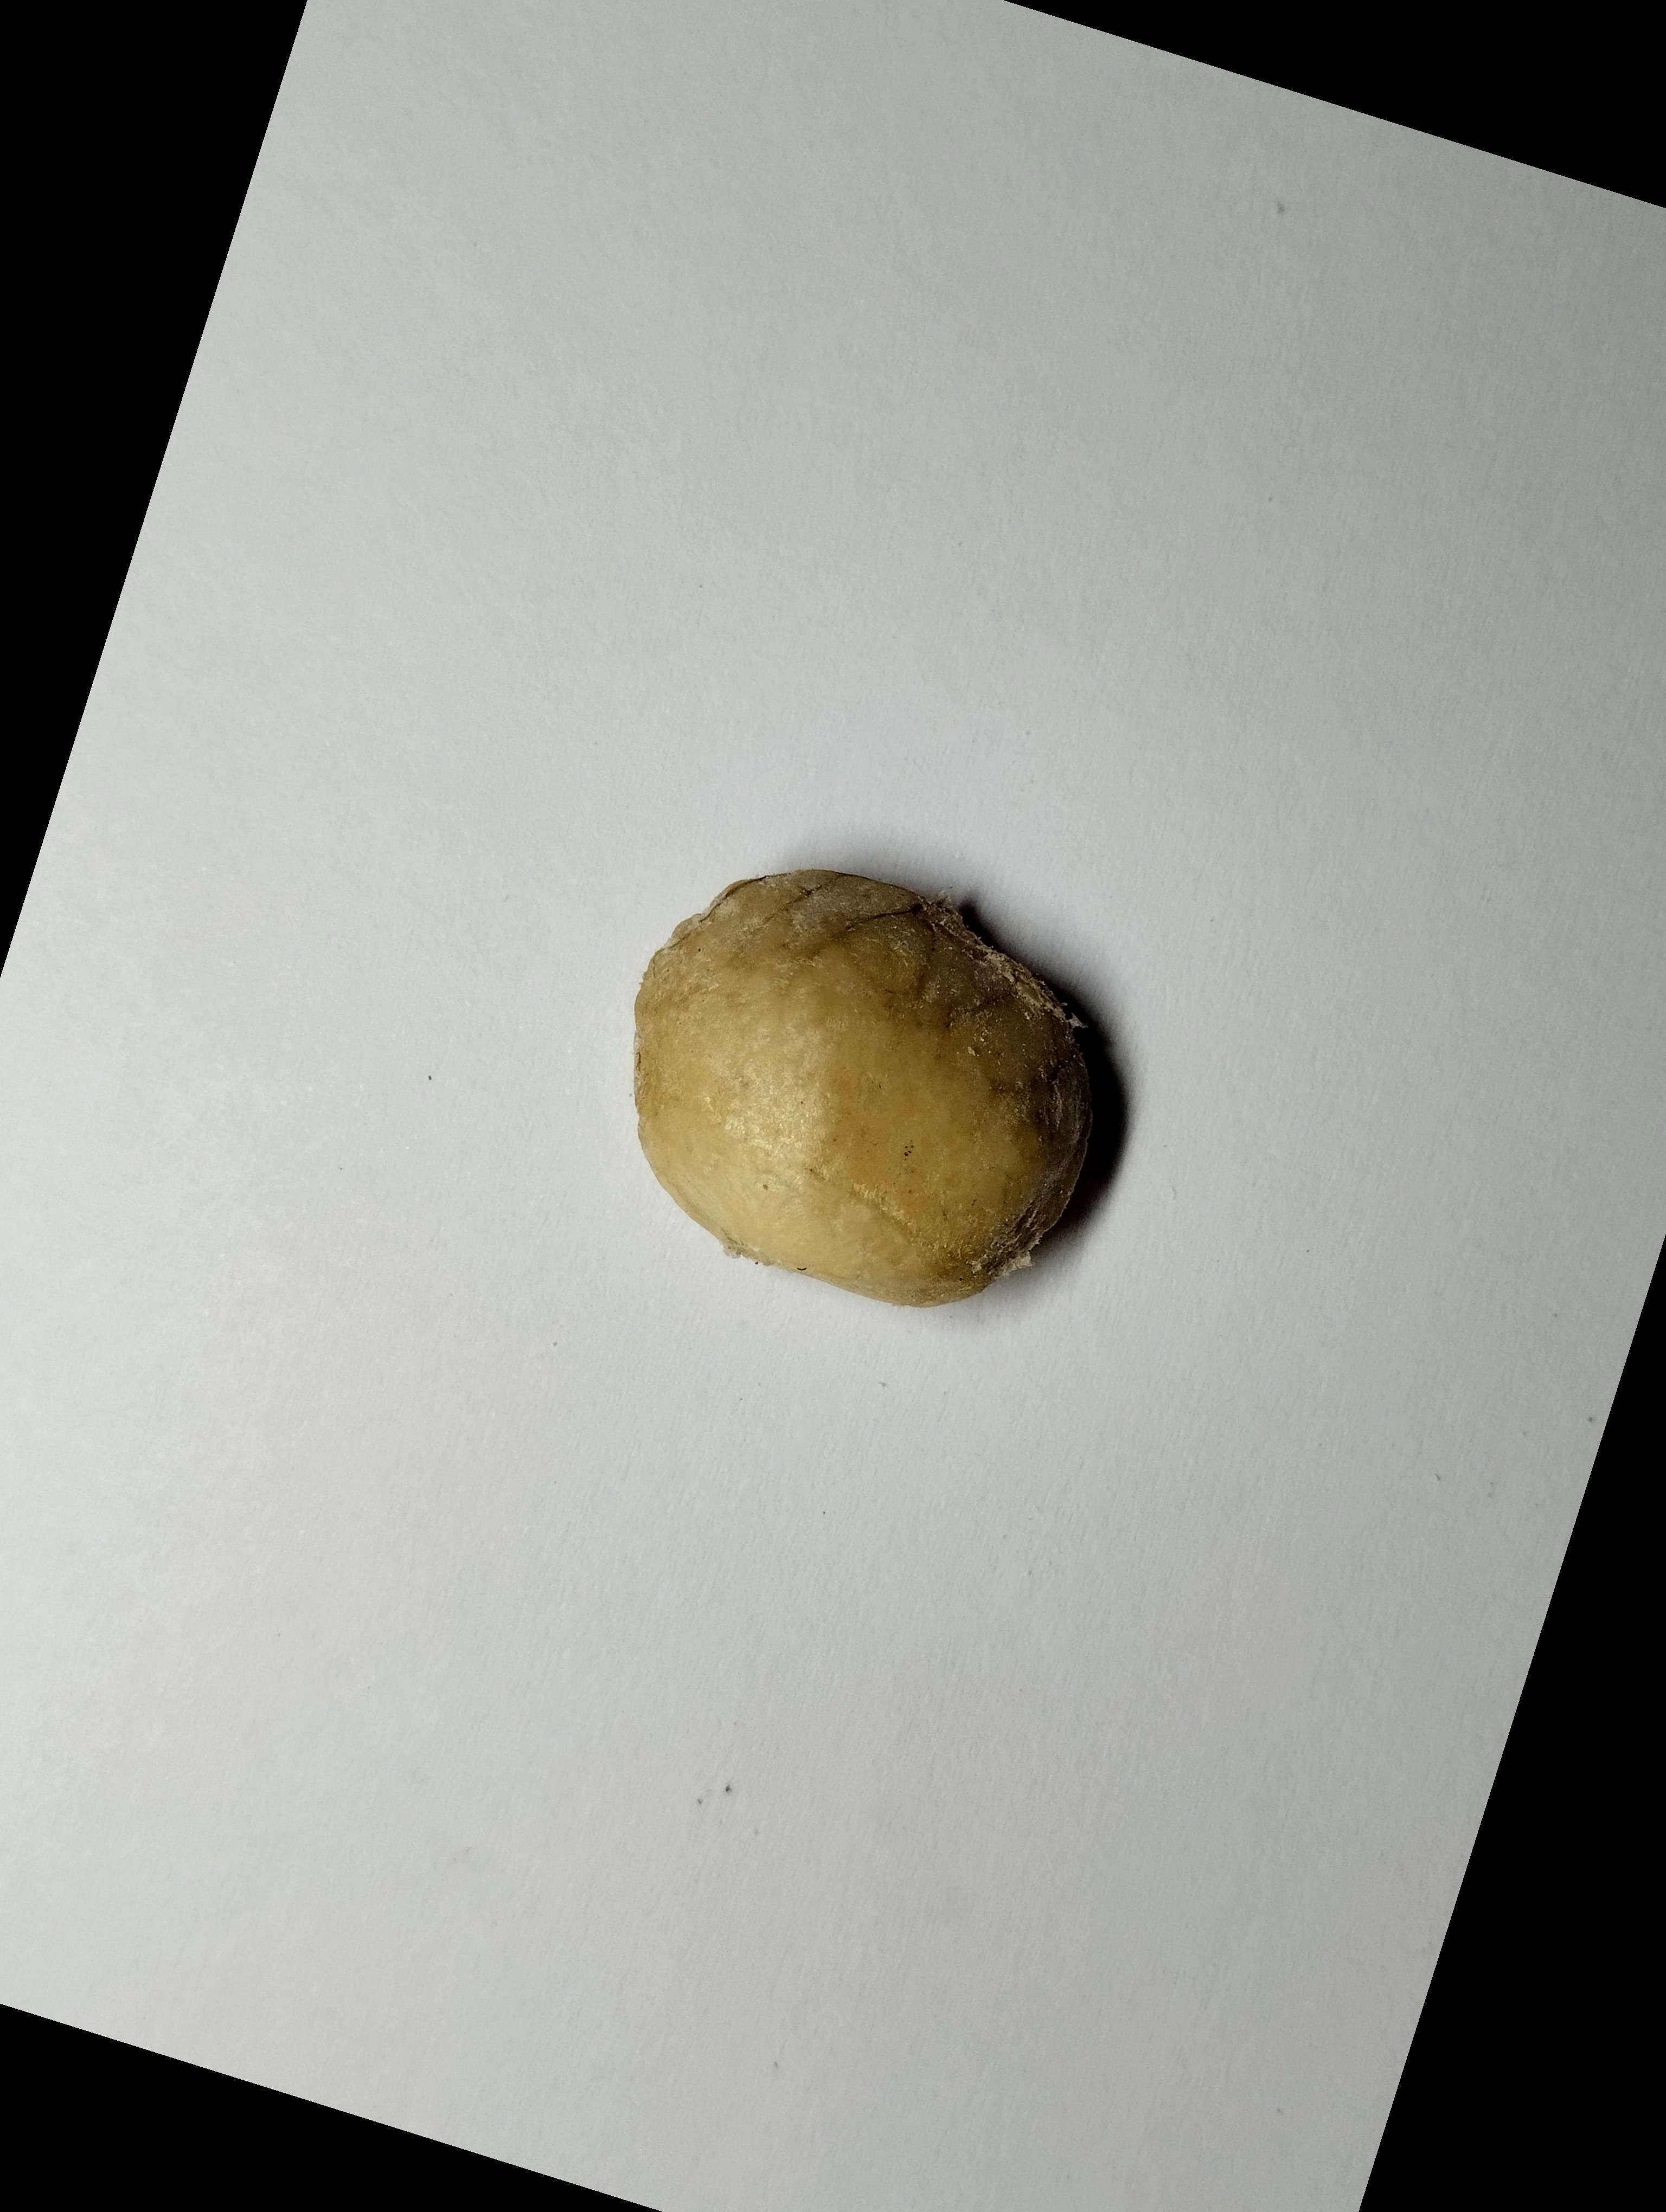
Label: bagus (good seed)